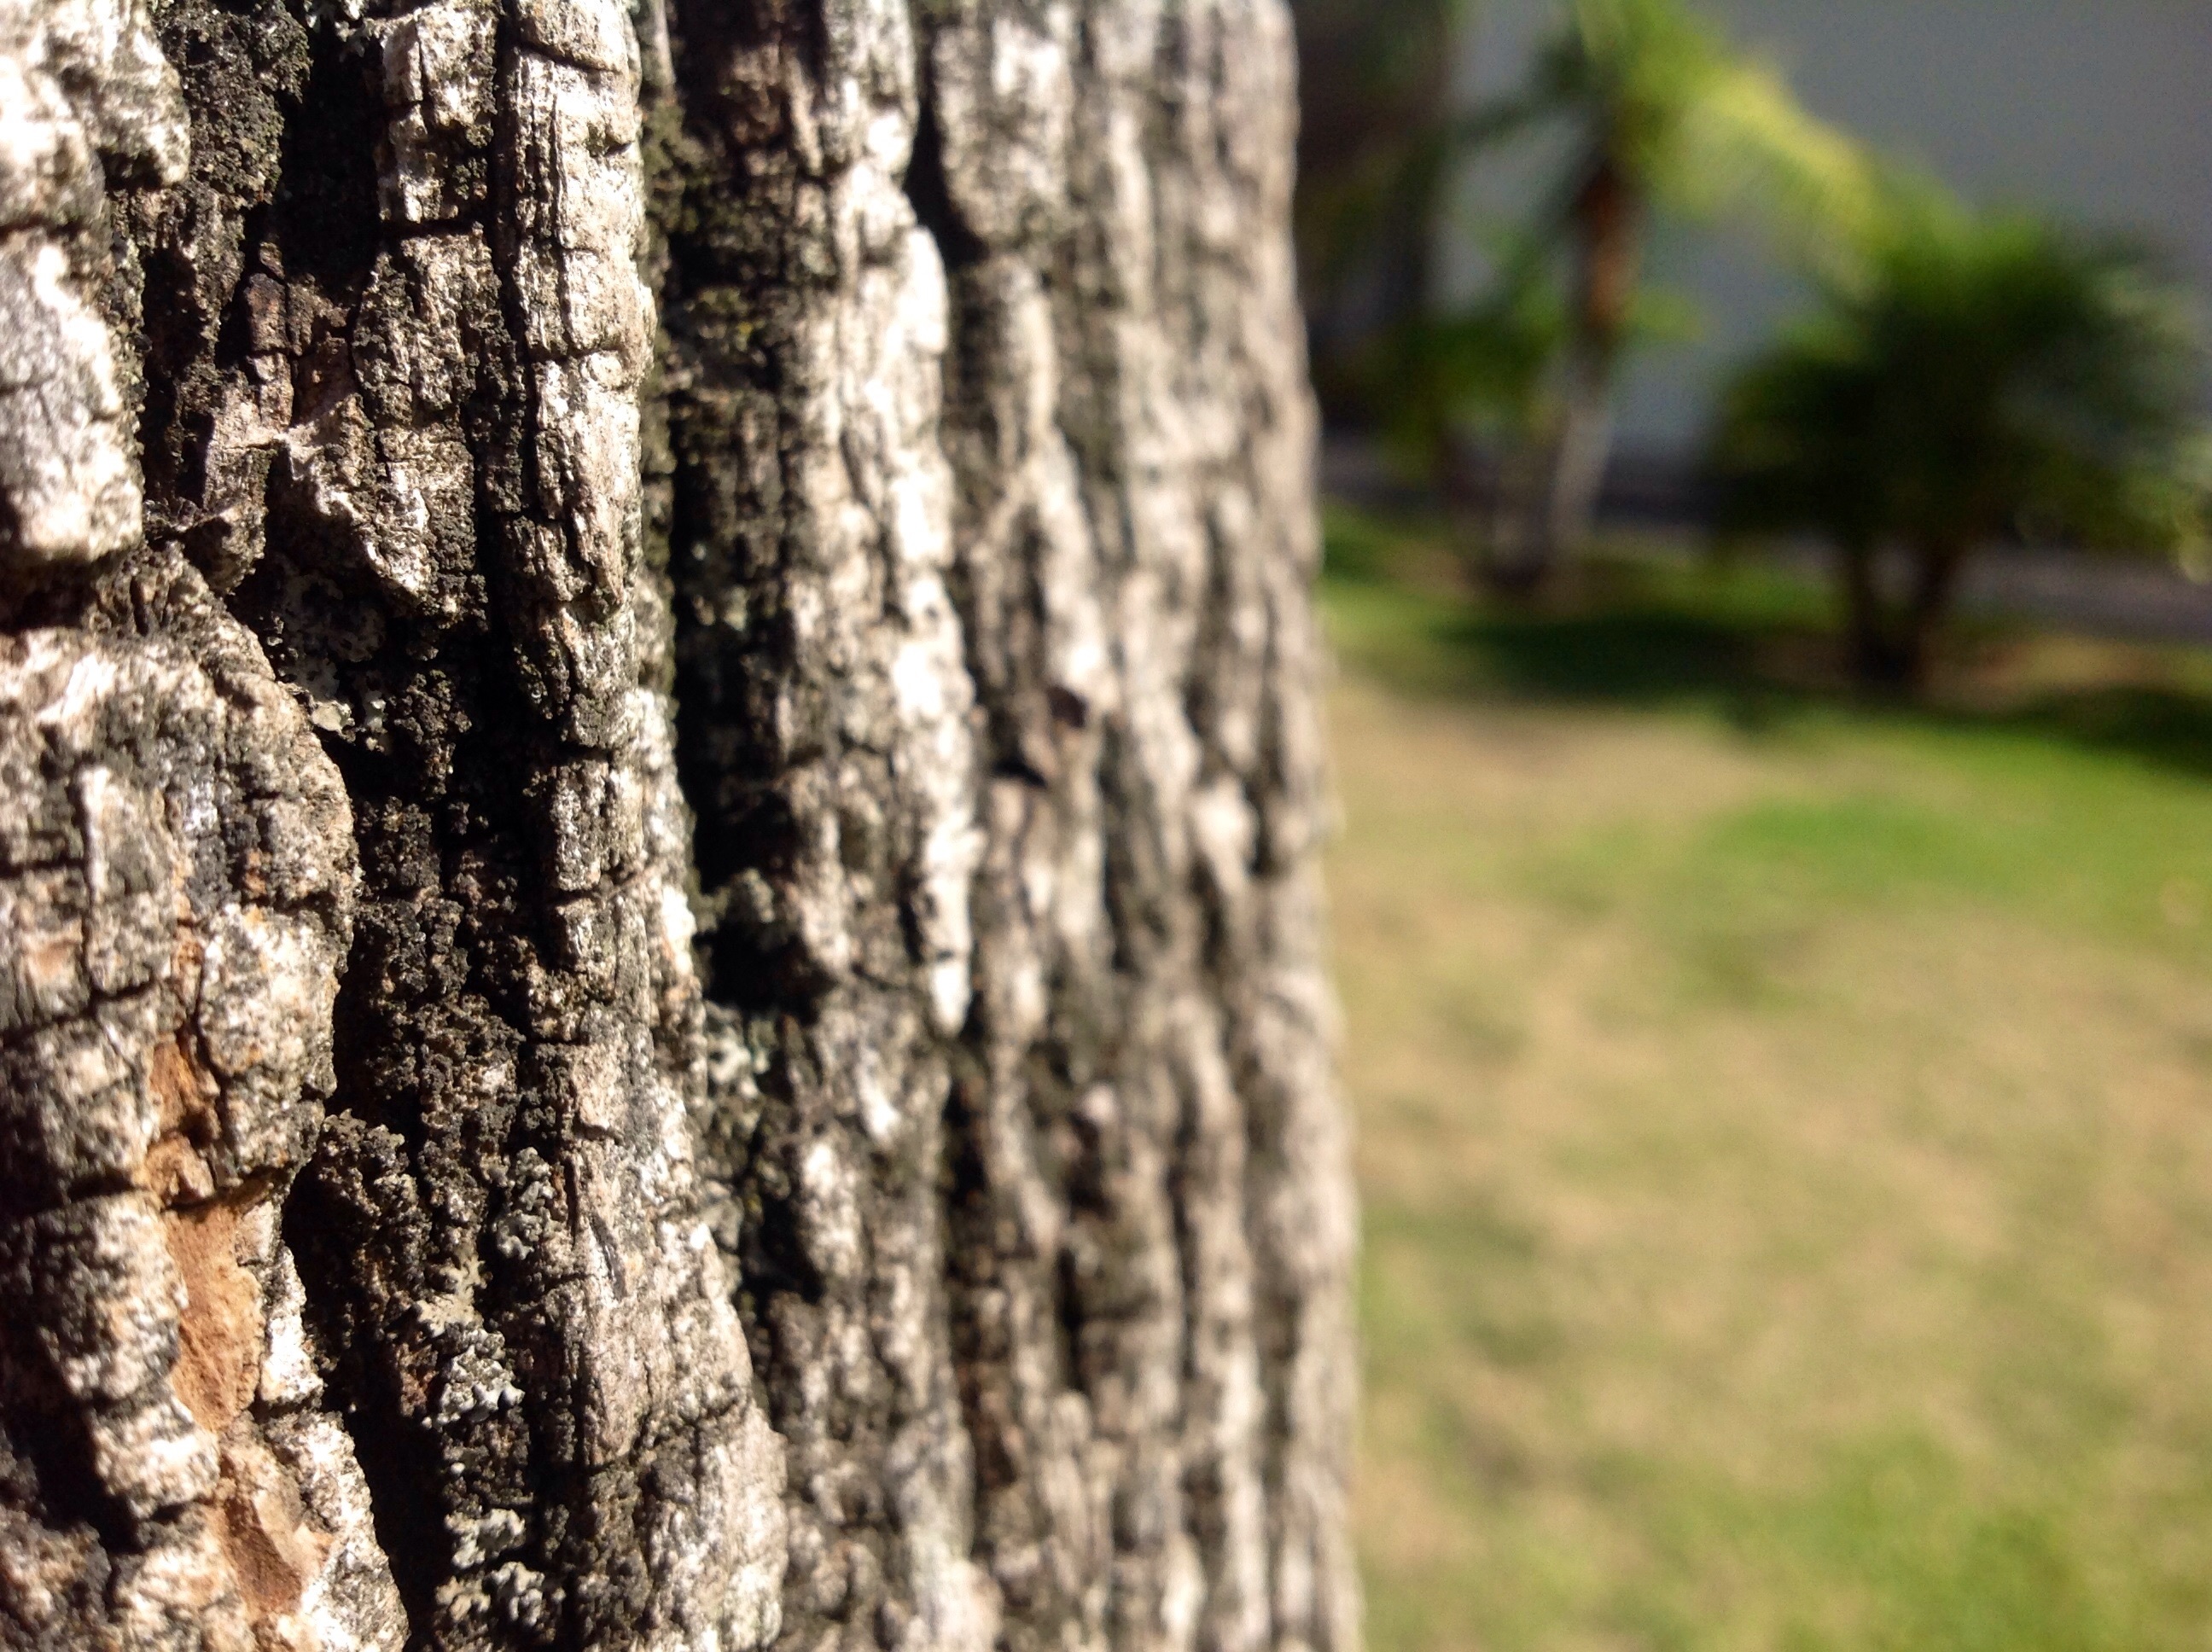
tree, nature, branch, plant, wood, leaf, flower, trunk, birch, soil, woodland, flowering plant, plant stem, woody plant, land plant